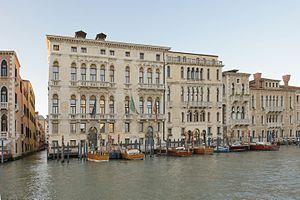
Palazzo Ferro Fini à Venise. Vue de la façade sur le Canal Grande.